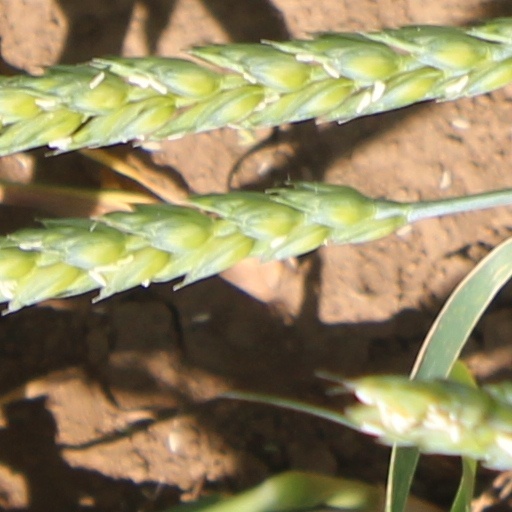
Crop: wheat